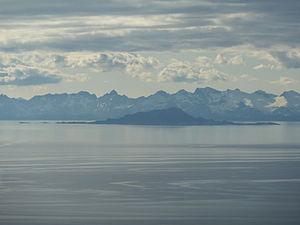
Skrova est une localité du comté de Nordland, en Norvège.